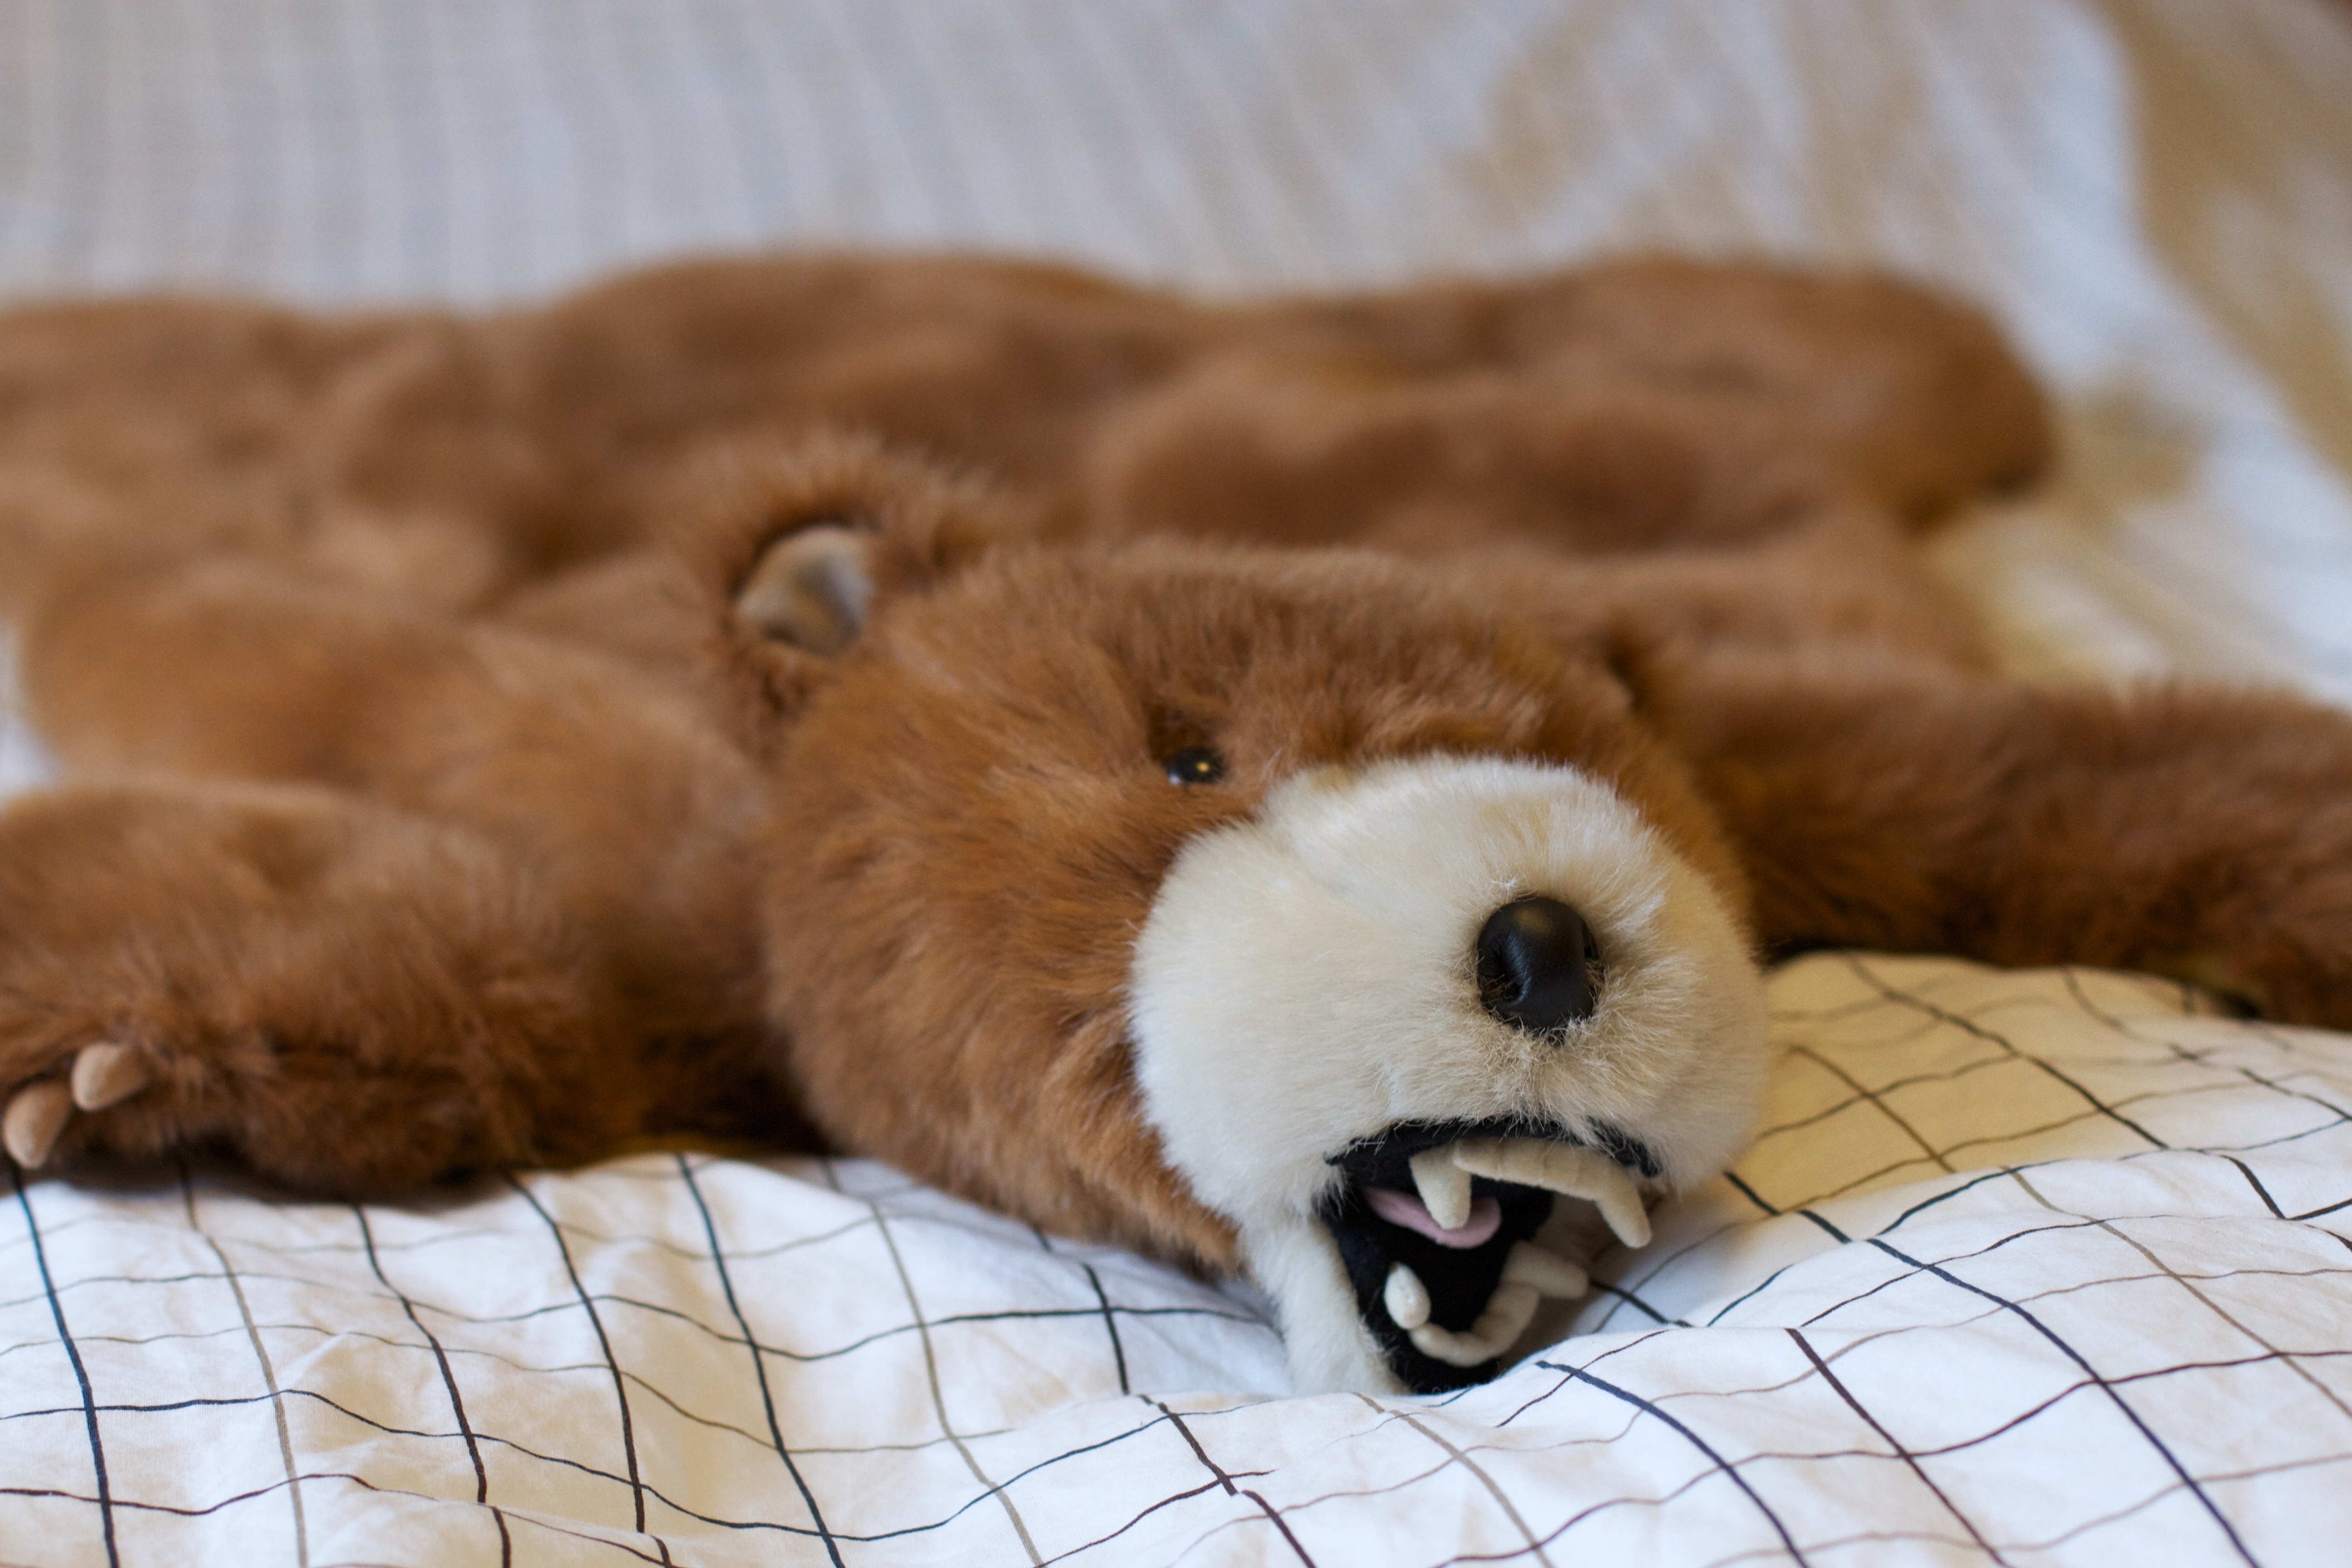
bear, fur, mammal, toy, red panda, nose, vertebrate, dailycreate, tdc200, stuffed toy, dog breed group